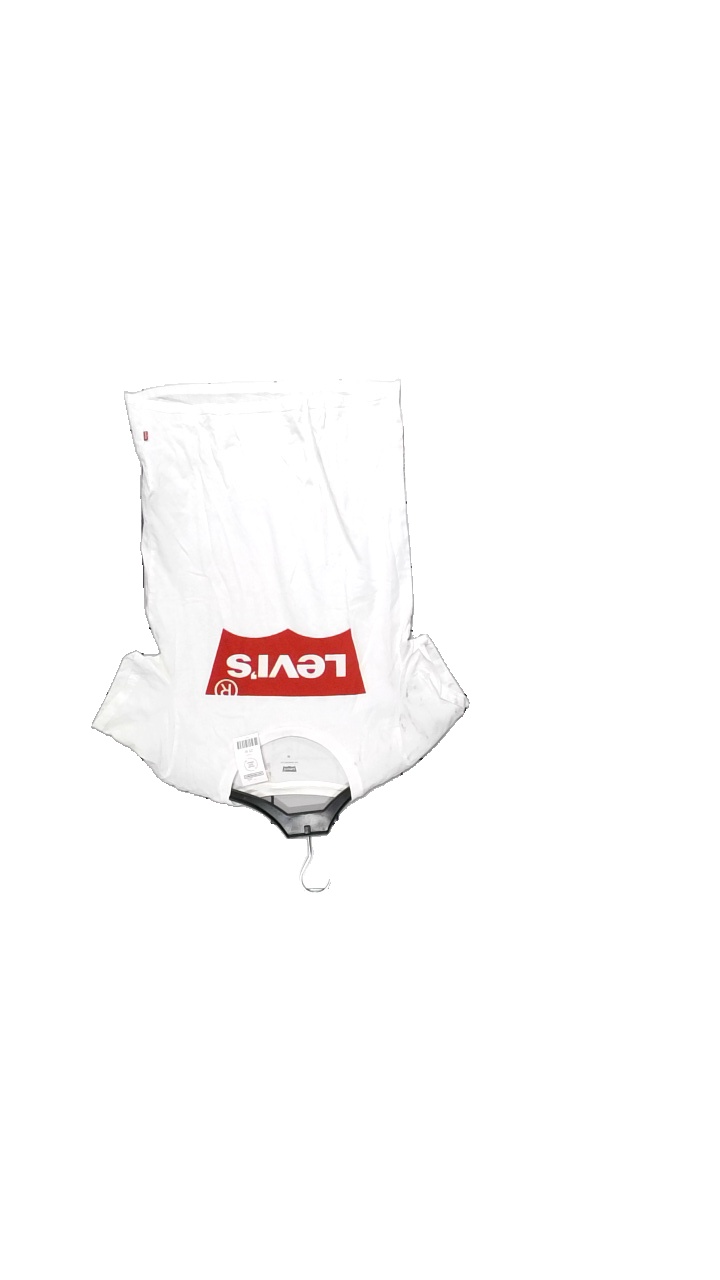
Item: T-shirt (Unisex)
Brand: Levi's
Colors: White, Red
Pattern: Logo print
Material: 100% Cotton
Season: Summer
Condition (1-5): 1
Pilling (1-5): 2
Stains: Major
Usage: Export
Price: <50